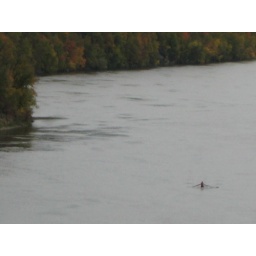
Photos taken walking the Mississippi River from Lake Street bridge to Lock &amp;amp; Dam 1 in Minneapolis.